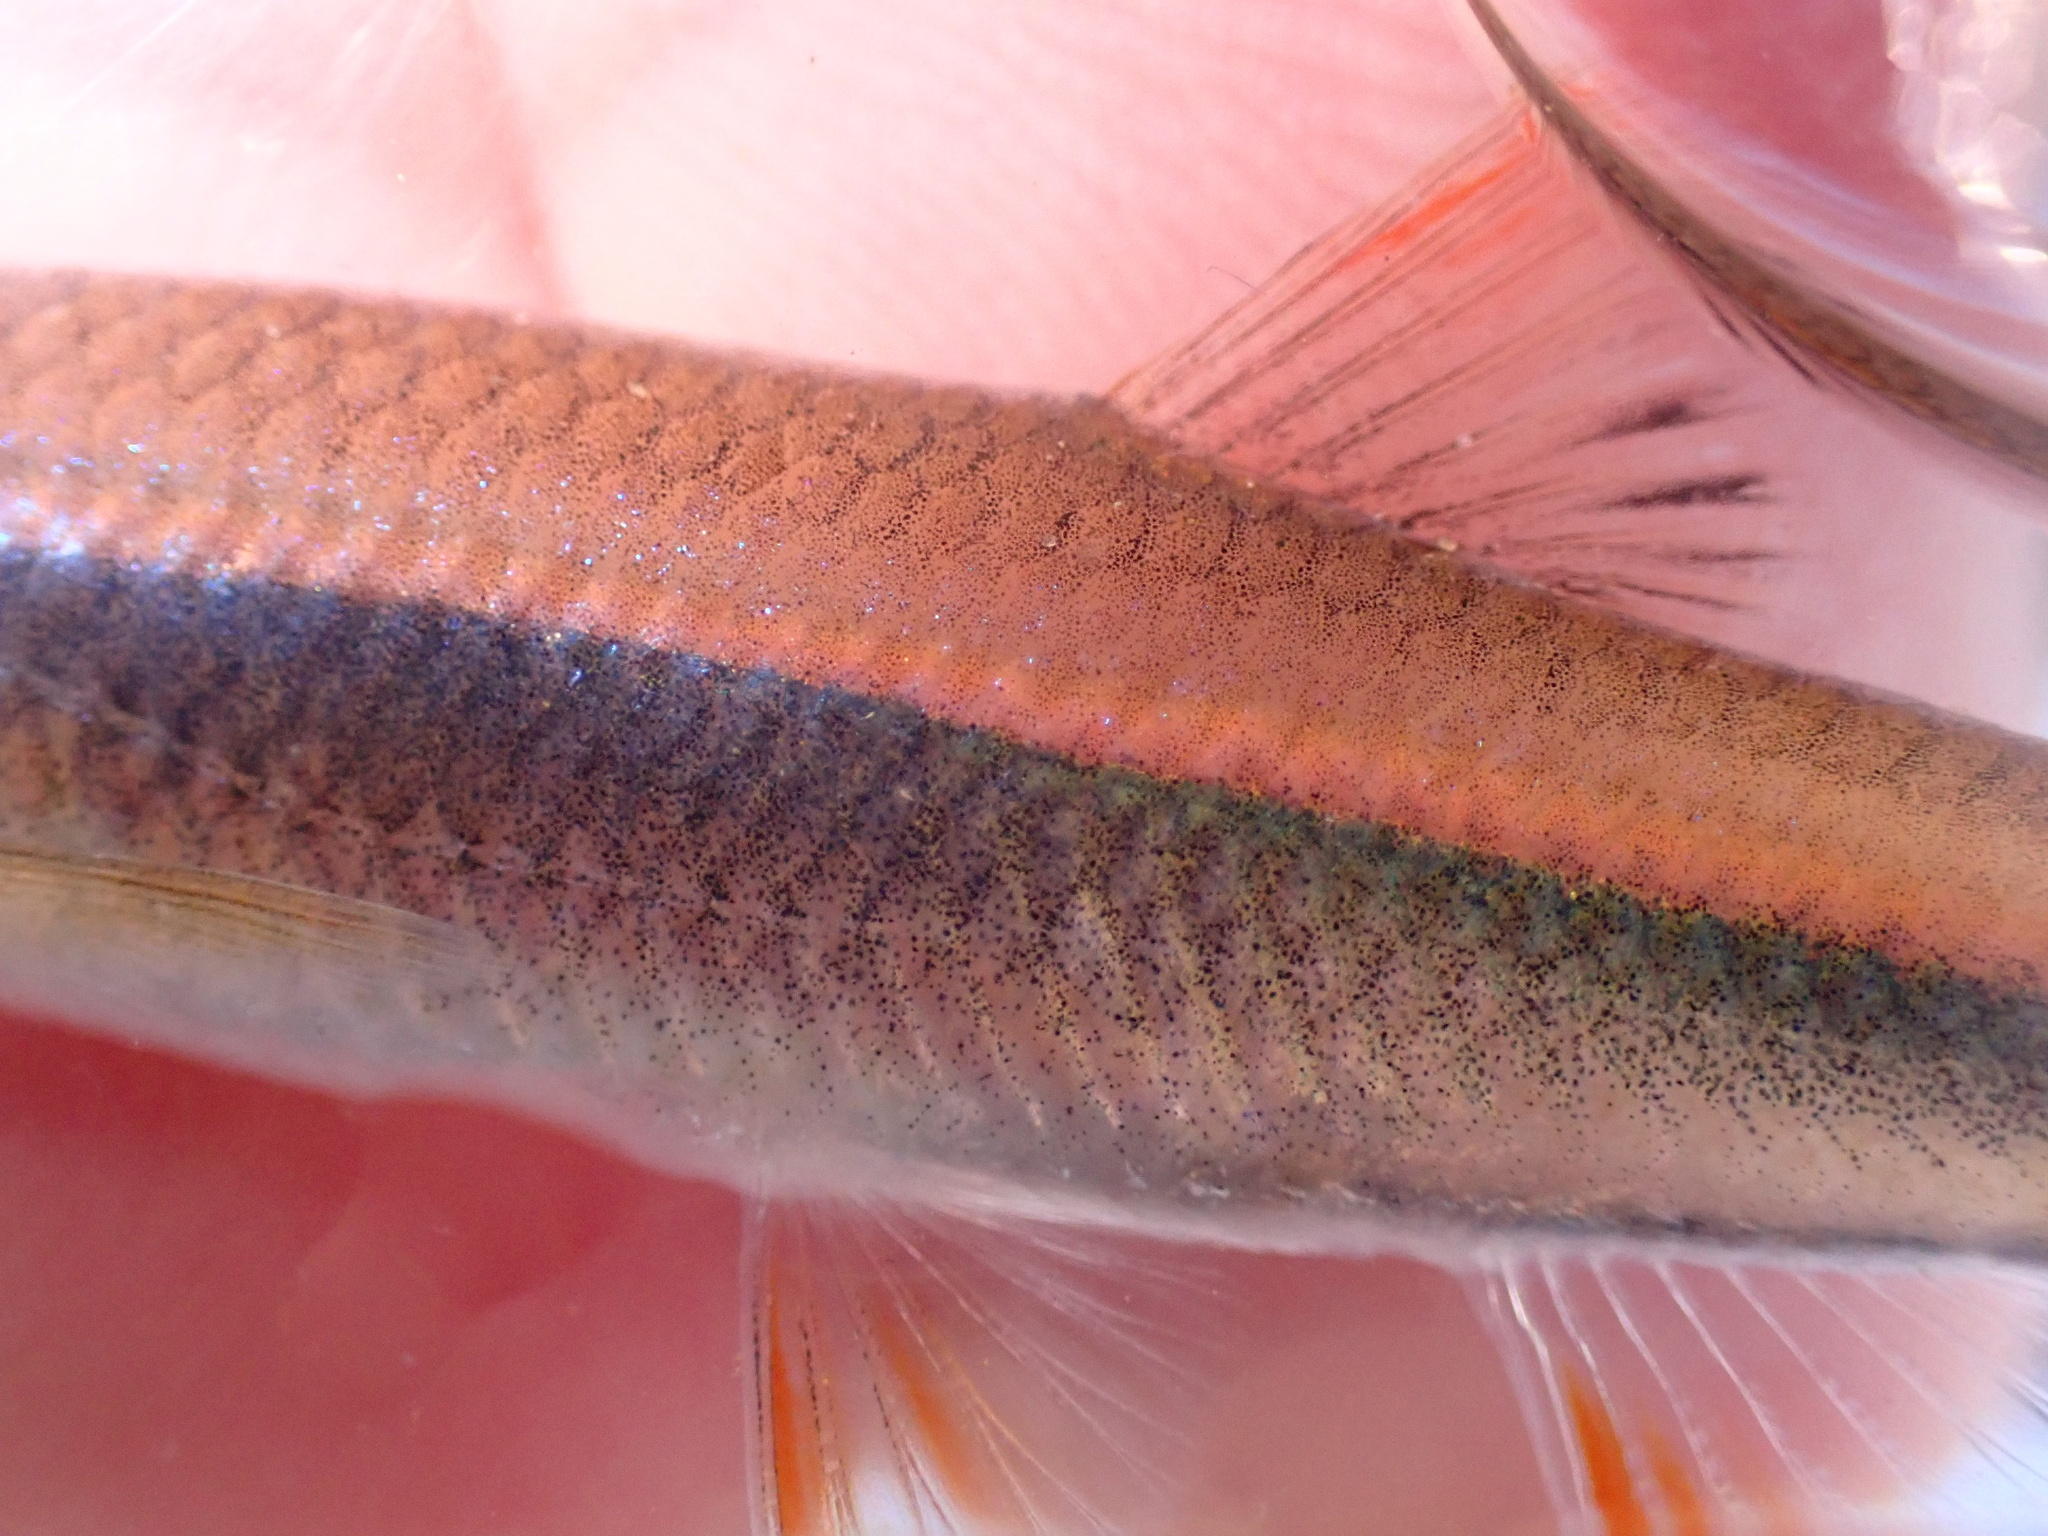
fish (species not among the labelled classes)